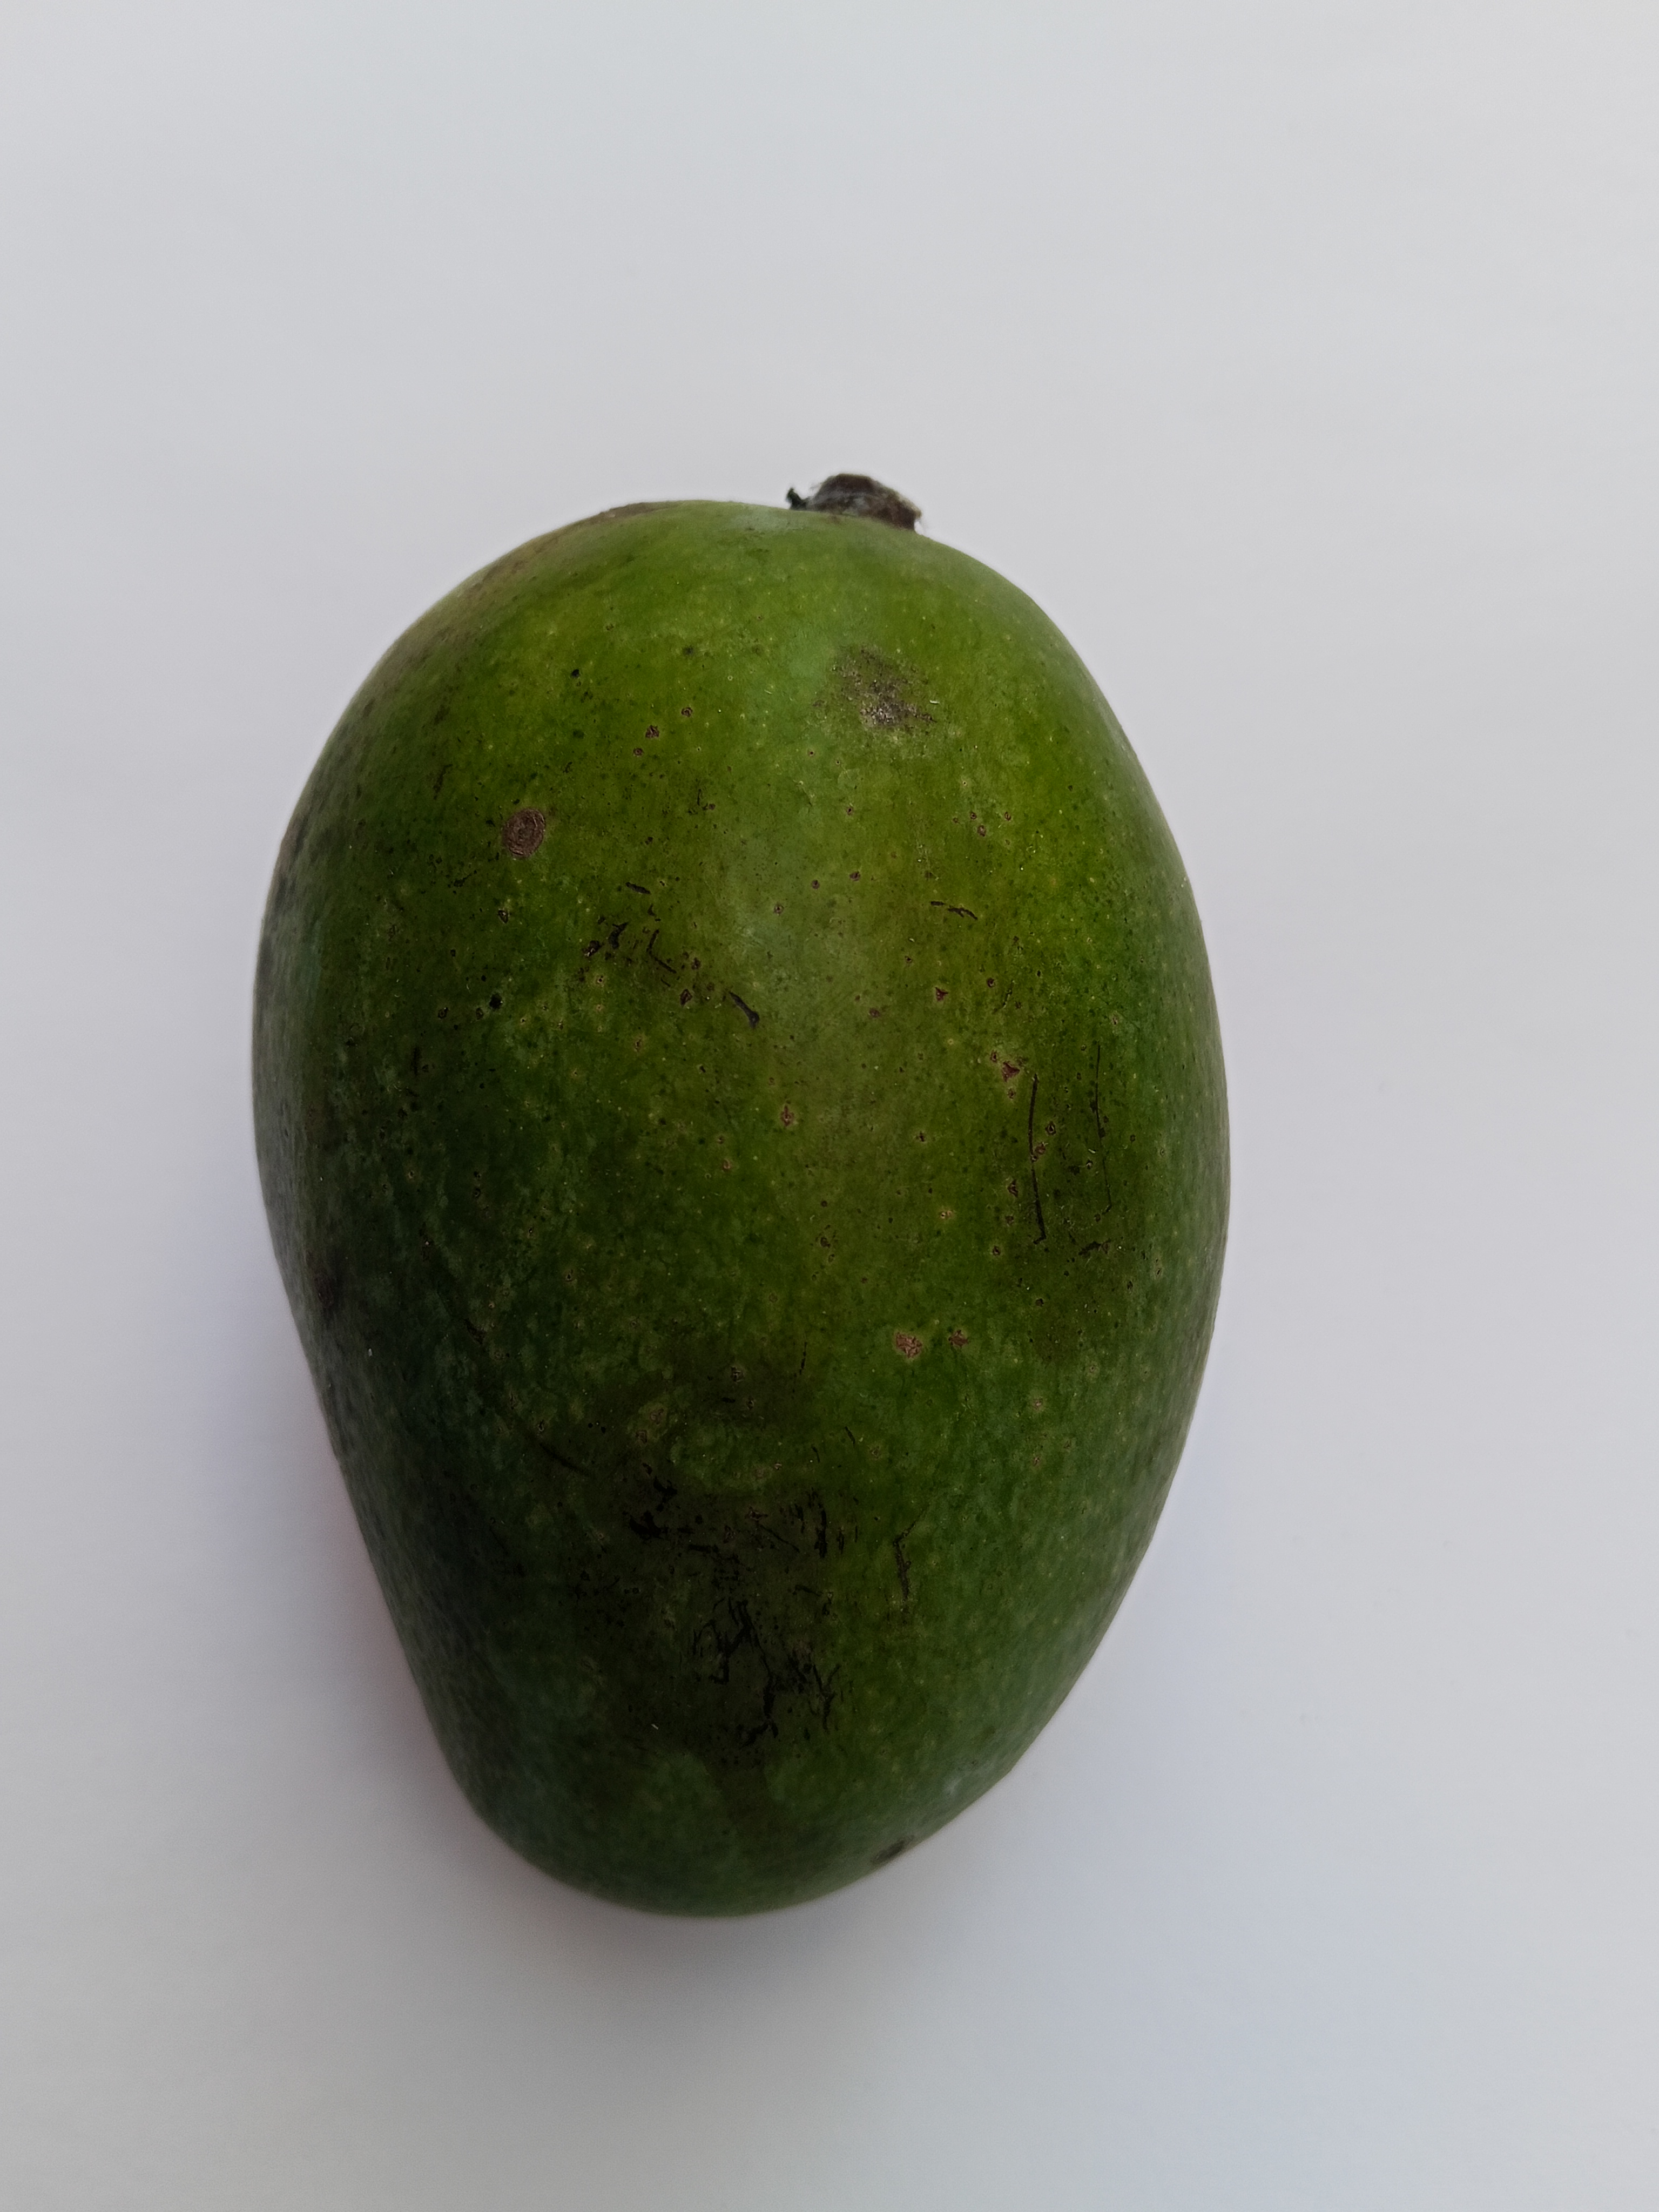
Mango variety: Amrapali